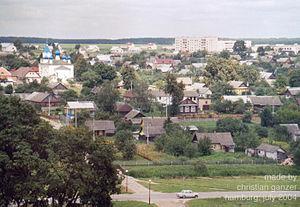
Mir est une commune urbaine de la voblast de Hrodna ou oblast de Grodno, en Biélorussie. Sa population s'élevait à 2 305 habitants en 2017.